Werkspoor

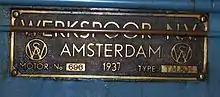
Nameplate on a Werkspoor engine 1937

In 1929 the telegraphy address Werkspoor would become the official name of the company. In 1954 Werkspoor was joined with Stork and became part of Verenigde Machinefabrieken Stork-Werkspoor (VMF).